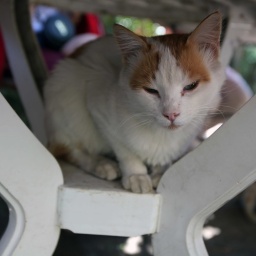
This pussy cat decided to join us by jumping under the table we were eating from.